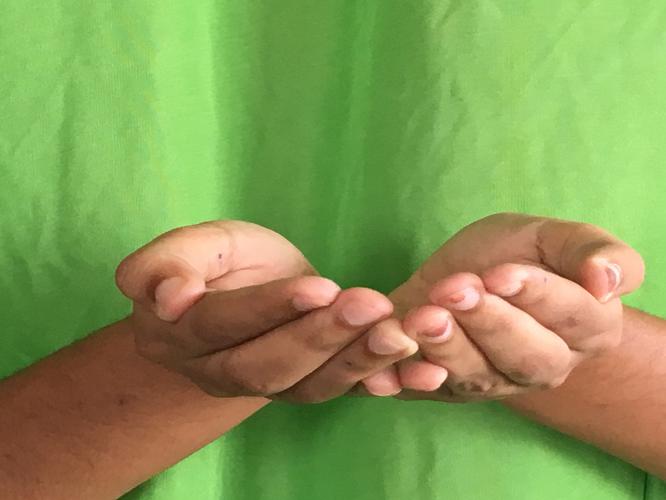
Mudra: Pushpaputa
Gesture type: double_hand